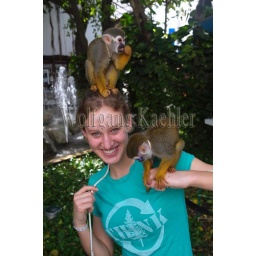
Mexico, near cancun, playa del carmen, 5th avenue, teenage girl with squirrel monkeys (Model released)